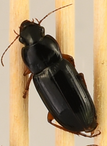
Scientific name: Harpalus paratus
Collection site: North Sterling NEON (STER), plot STER_033